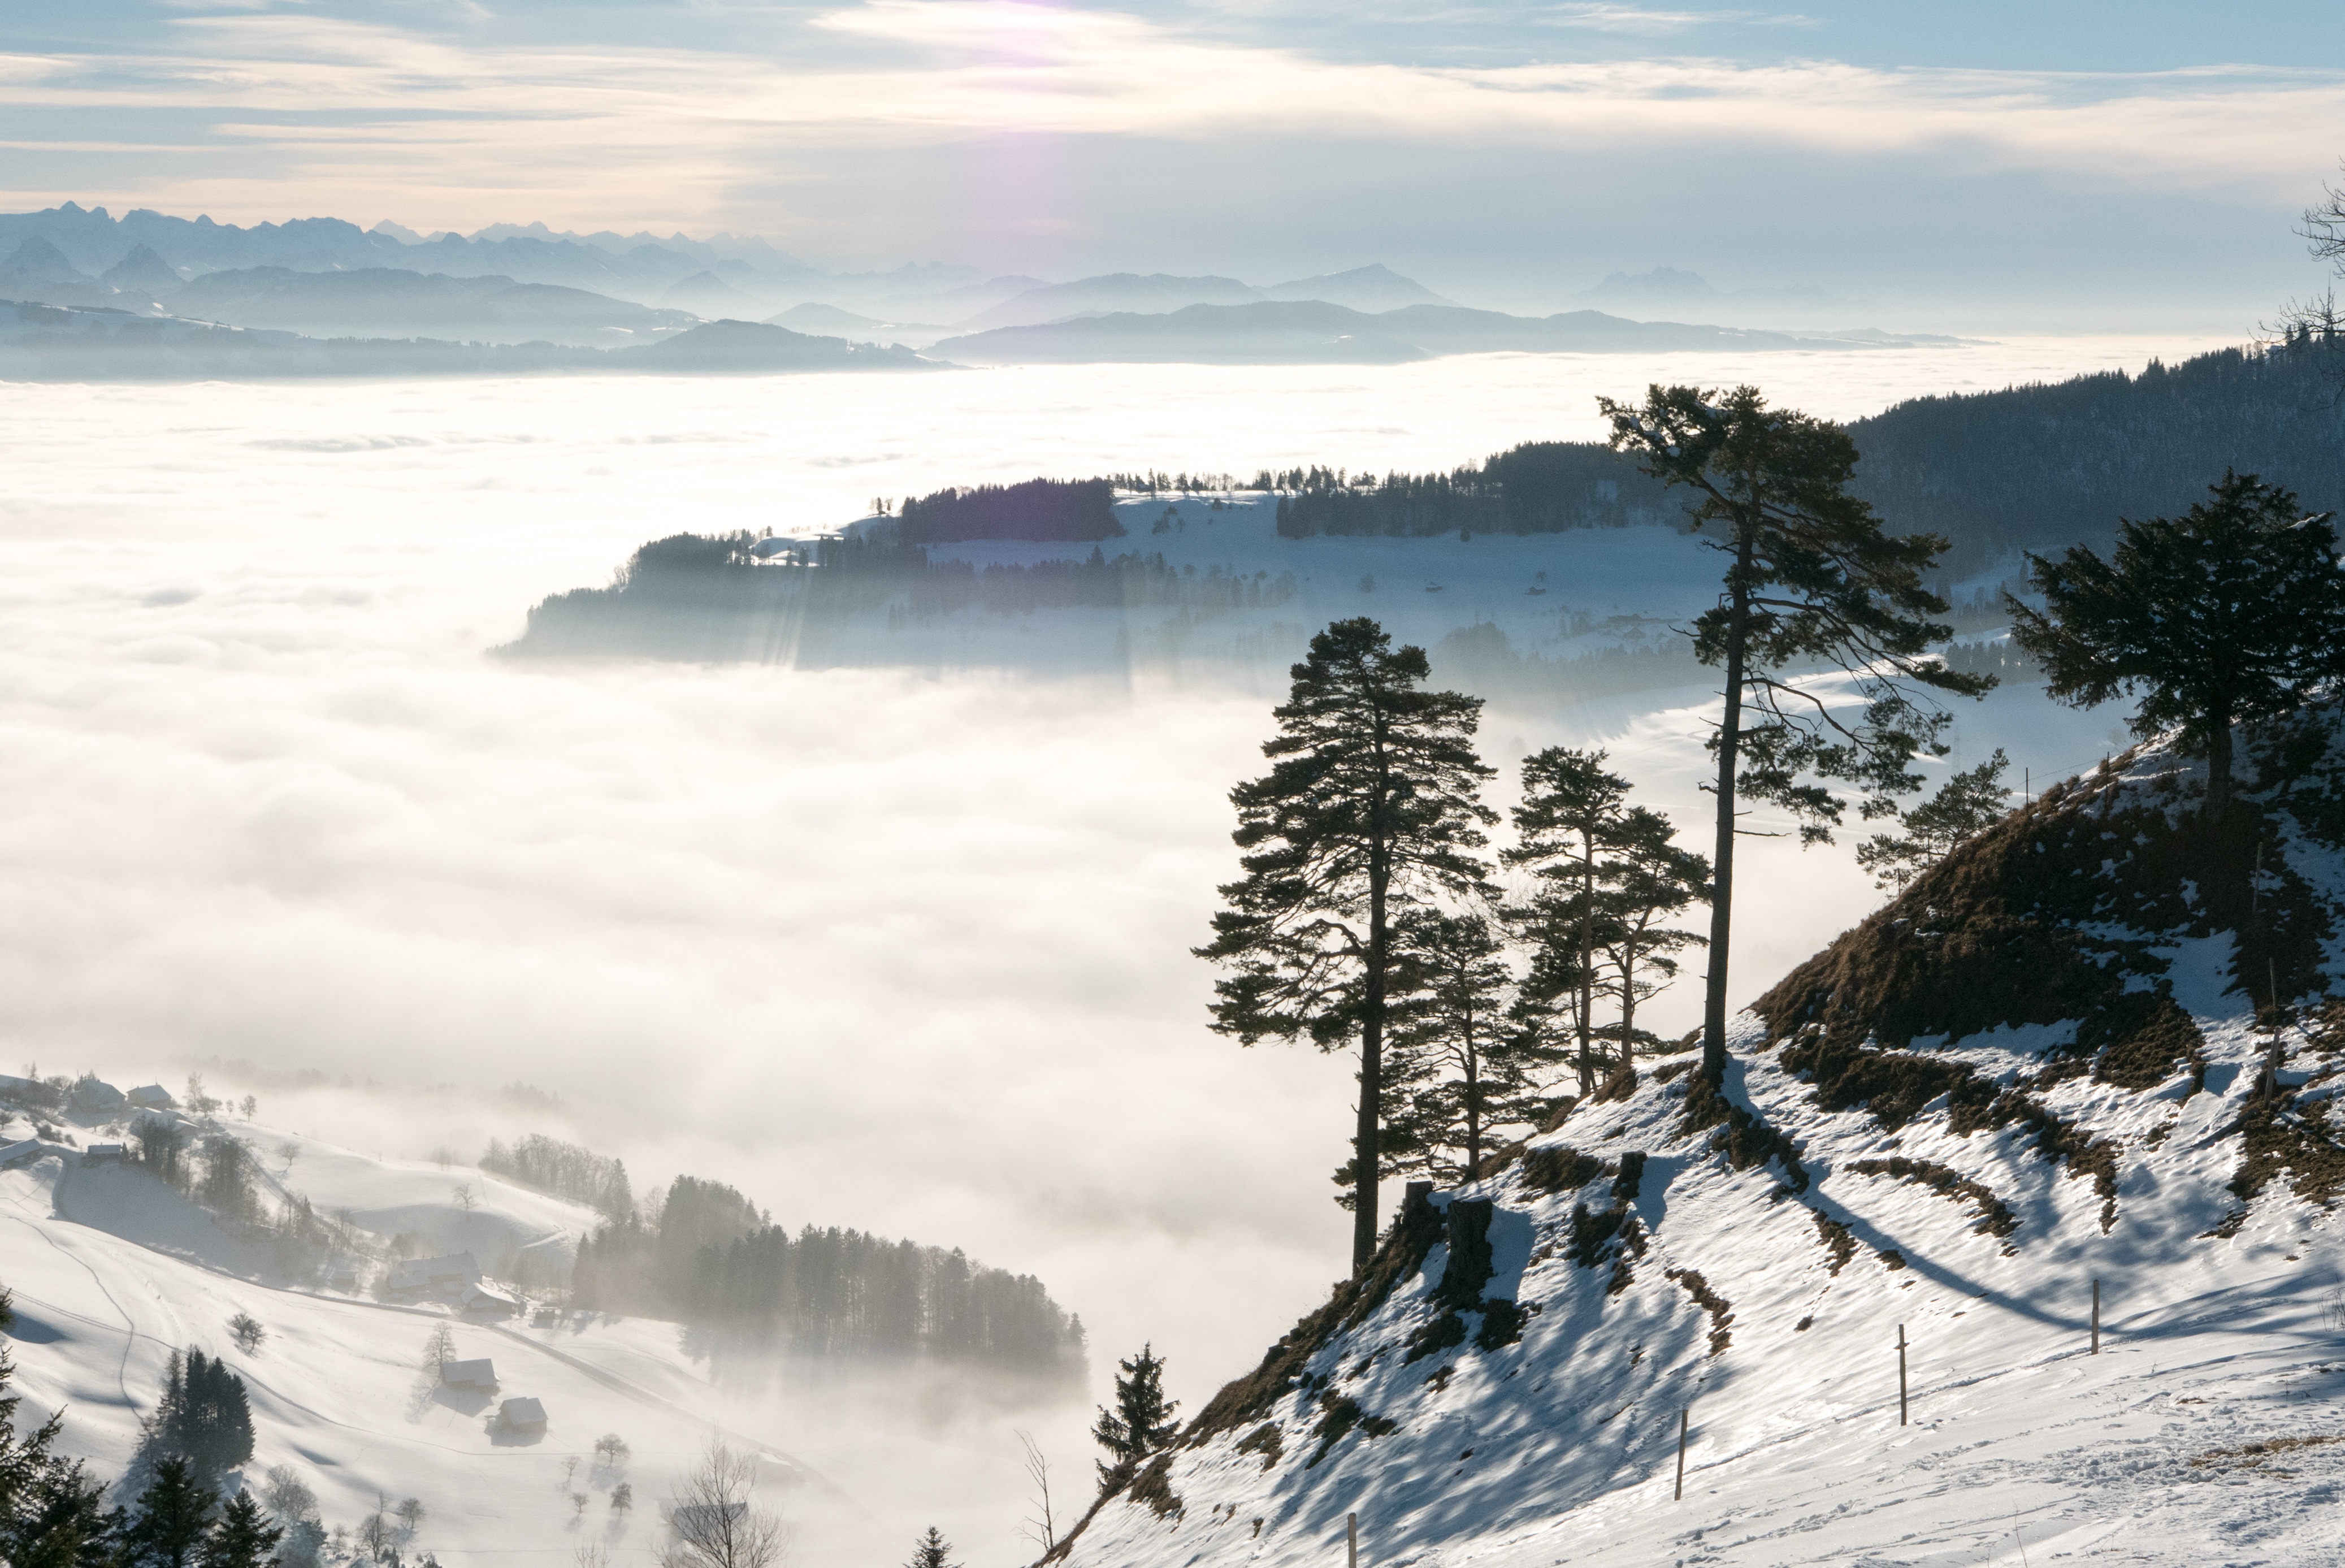
landscape, nature, mountain, snow, winter, cloud, mountain range, weather, alpine, season, ridge, trees, mountains, alps, vision, switzerland, landform, sea of fog, atmospheric phenomenon, mountainous landforms, geological phenomenon, t sstal